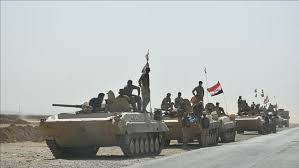
Label: Tank